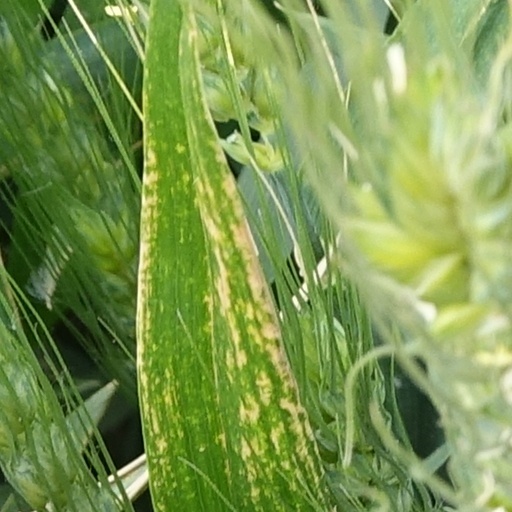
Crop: wheat